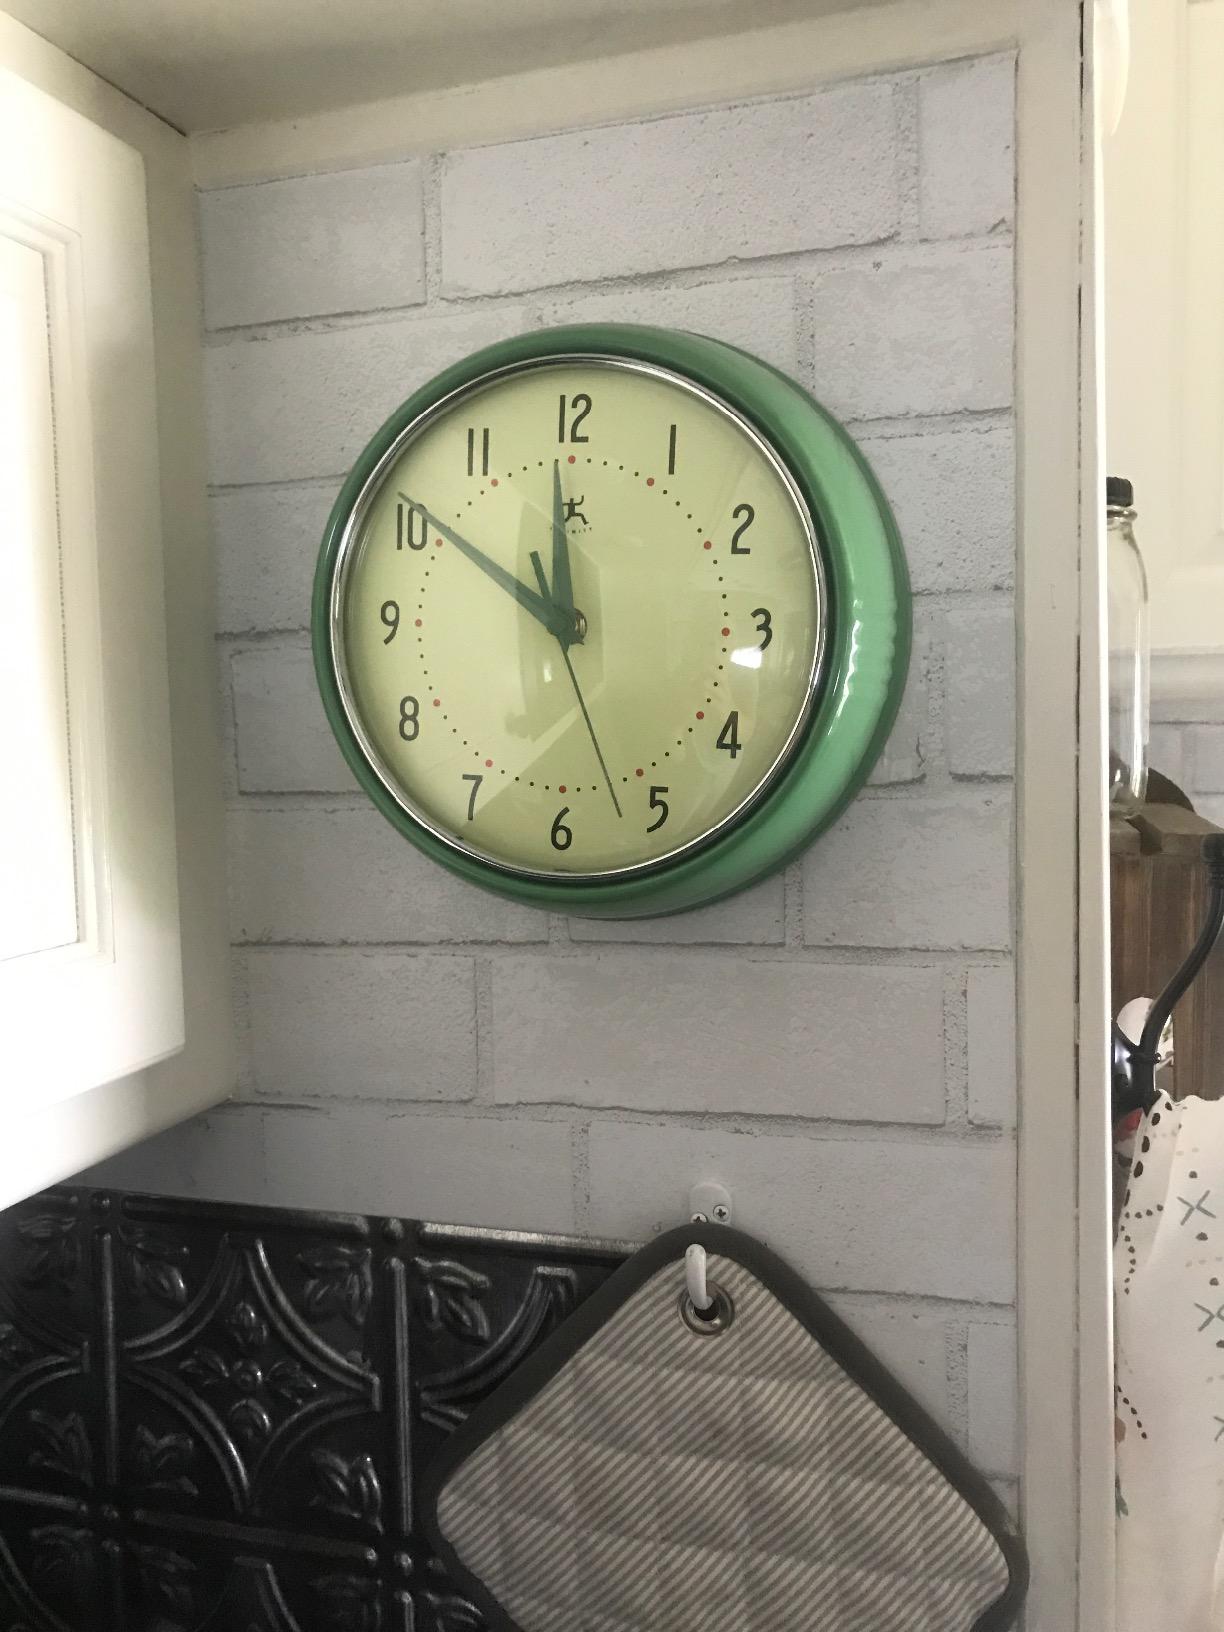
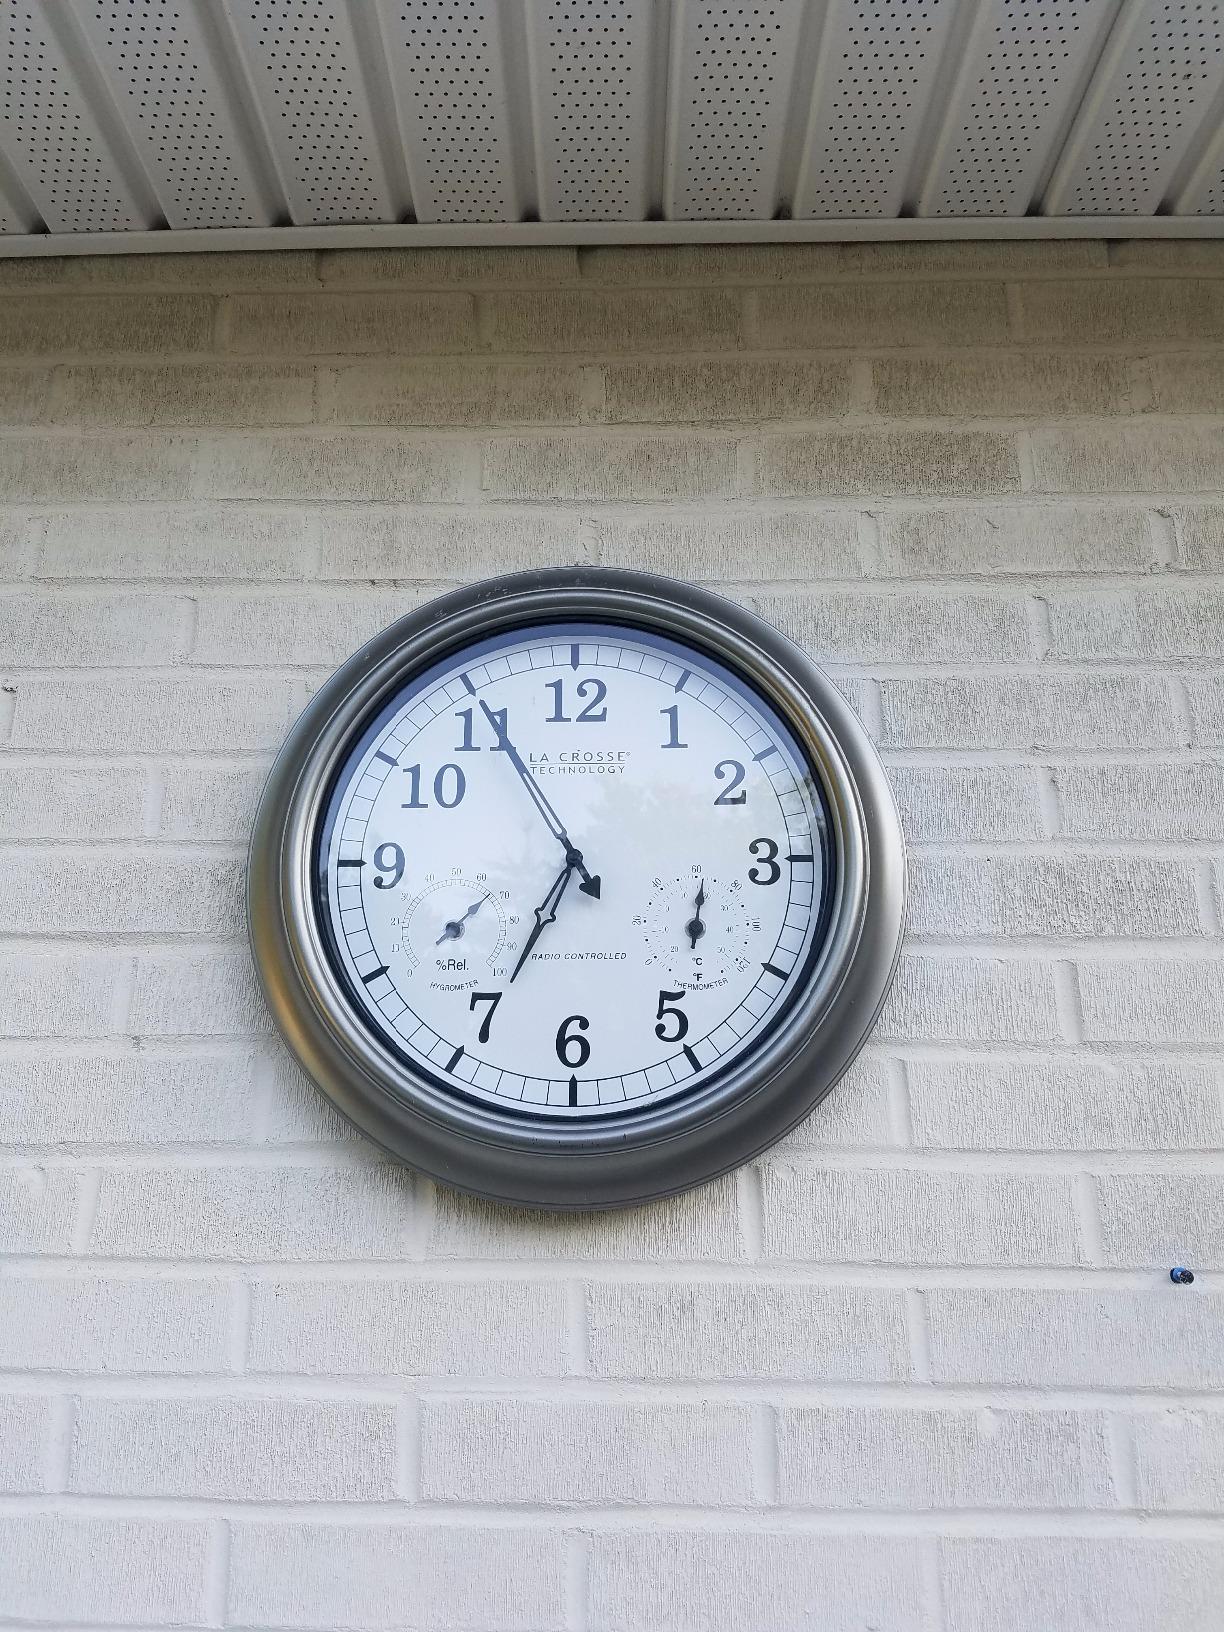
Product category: clock
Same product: no